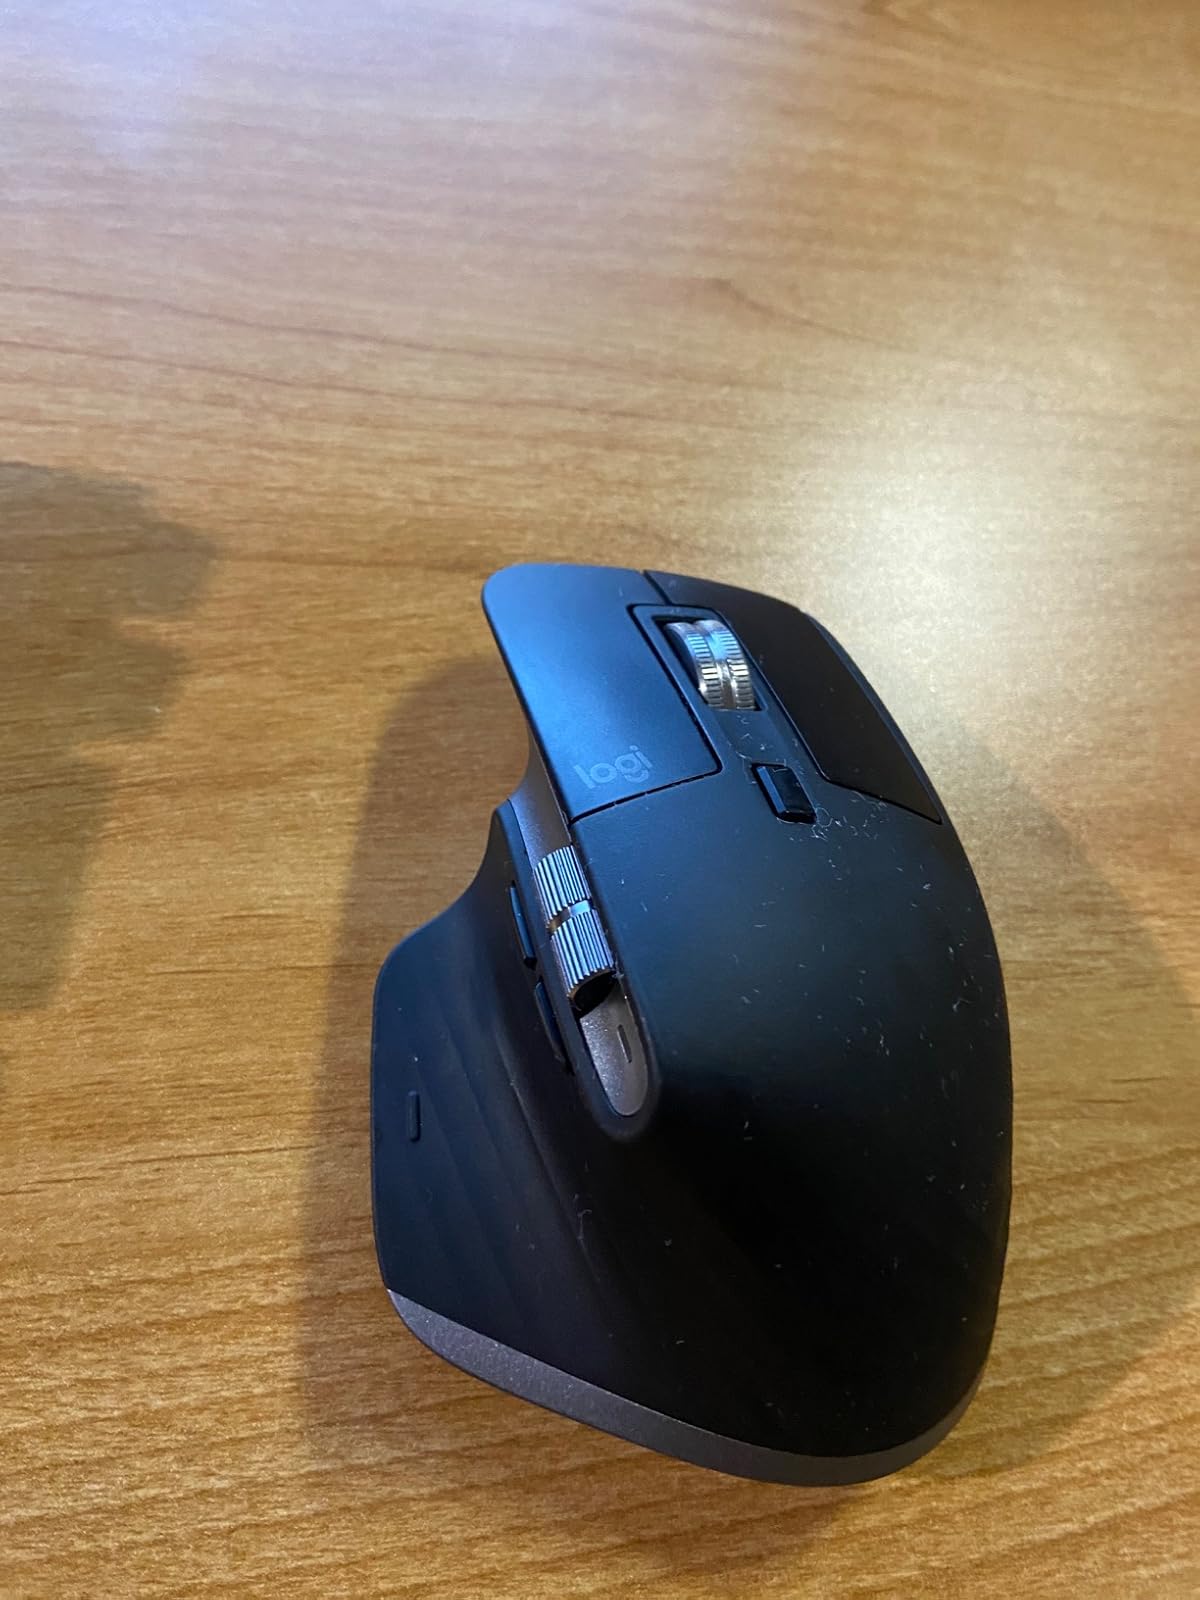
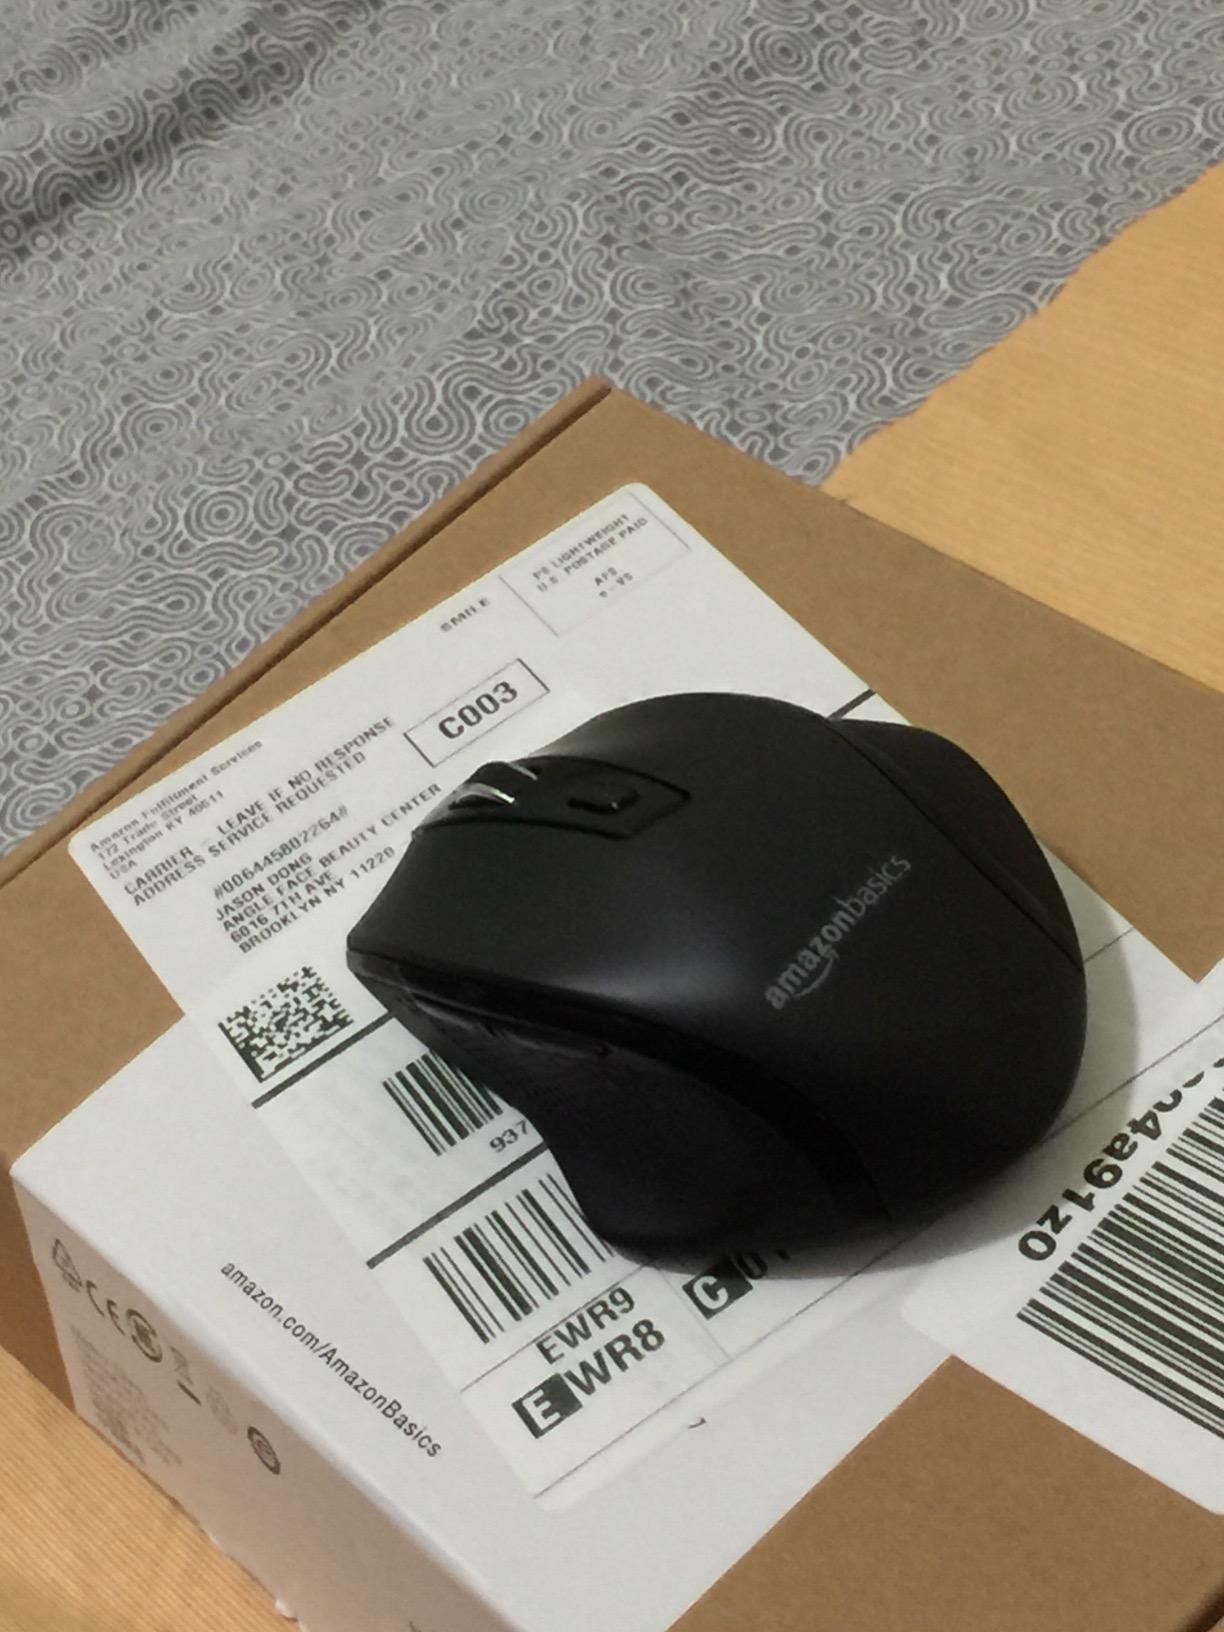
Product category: mouse
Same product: no